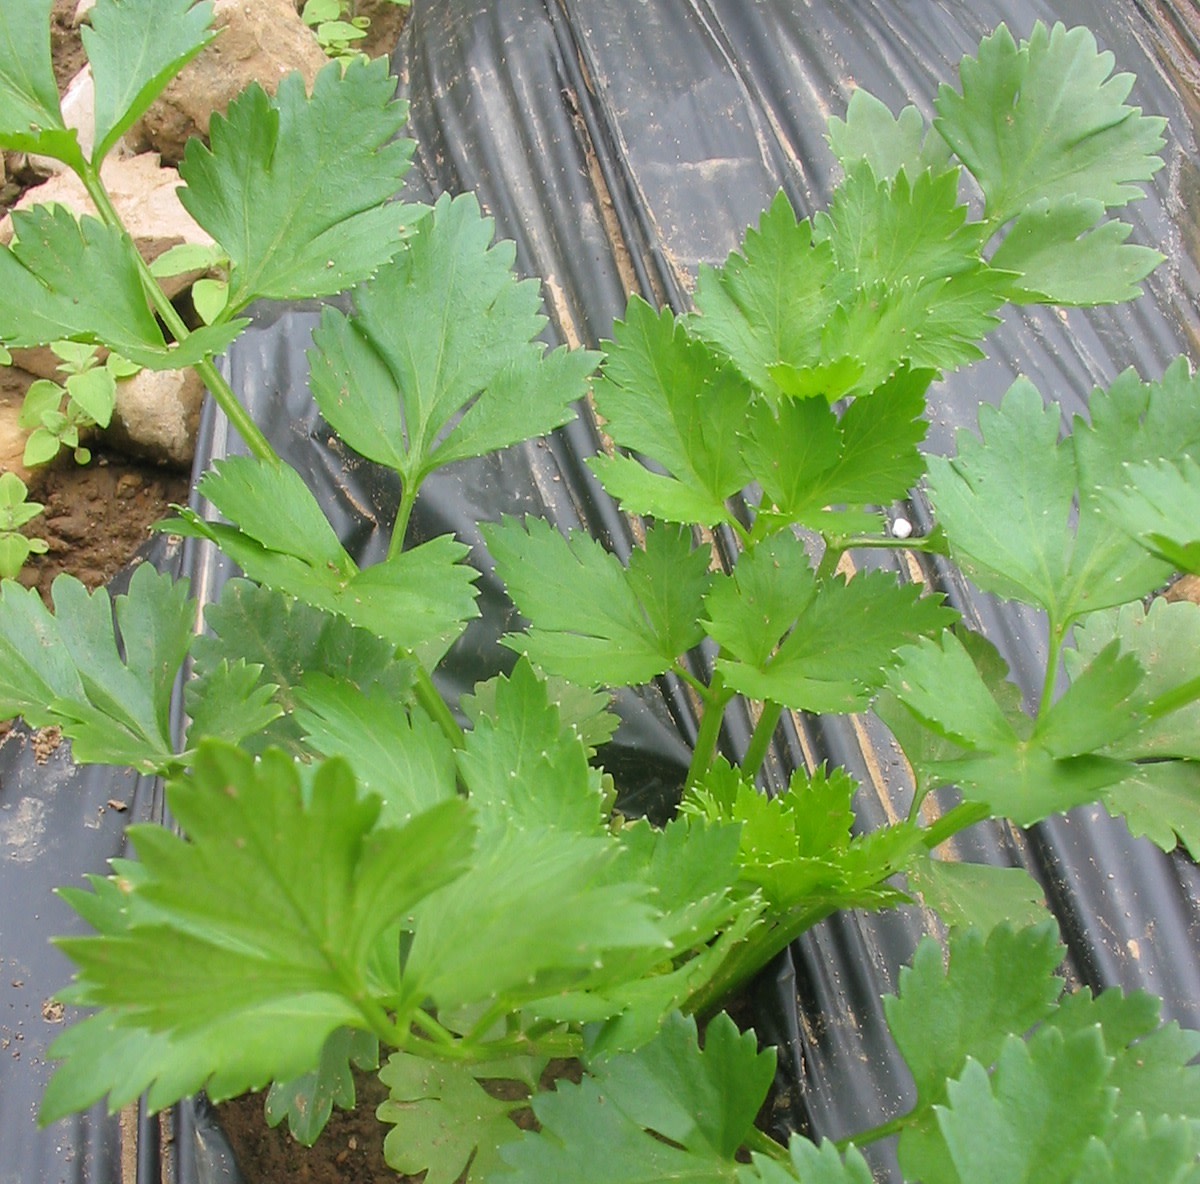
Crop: unknown
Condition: celery